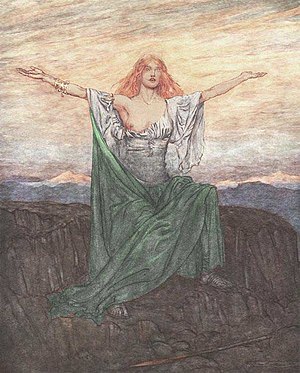
Valkyrie / Skriftlige kilder / Heltedigte
Valkyrien Sigrdrífa beder en hedensk bøn i Sigrdrífumál. Illustration af (1911) Arthur Rackham.
Valkyrier var i nordisk mytologi en gruppe af feminine magter, der blev associeret med krig og død og guden Odin. Kilderne beretter, at de var gudinder, der udpegede hvilke krigere, der skulle falde i kamp, og som skulle tilbringe efterlivet i Odins borg Valhal. Denne funktion knyttede dem til skæbnebegrebet, der spillede en stor rolle i nordisk kultur. I Valhal ville krigerne blive medlemmer af Odins hird, einherjerne, som skulle kæmpe for ham i den sidste kamp ved Ragnarok. I dette dødsrige ville krigere blive opvartet af valkyrier. I flere heltesagn og digte optræder valkyrierne også som dødelige krigeres elskerinder. I dem fremstilles de også ofte som kongedøtre og knyttes til svaner. Disse digte blev forfattet til aristokratiet og afspejlede derfor de forestillinger, der var udbredt i samfundets øverste lag. De var en del af en særlig krigerideologi centreret omkring Valhallamytologien, som var opstået i perioden før vikingetiden. I den ideologi indgik valkyrierne som et vigtigt element. Denne ideologi havde stor udbredelse indtil religionsskiftet.